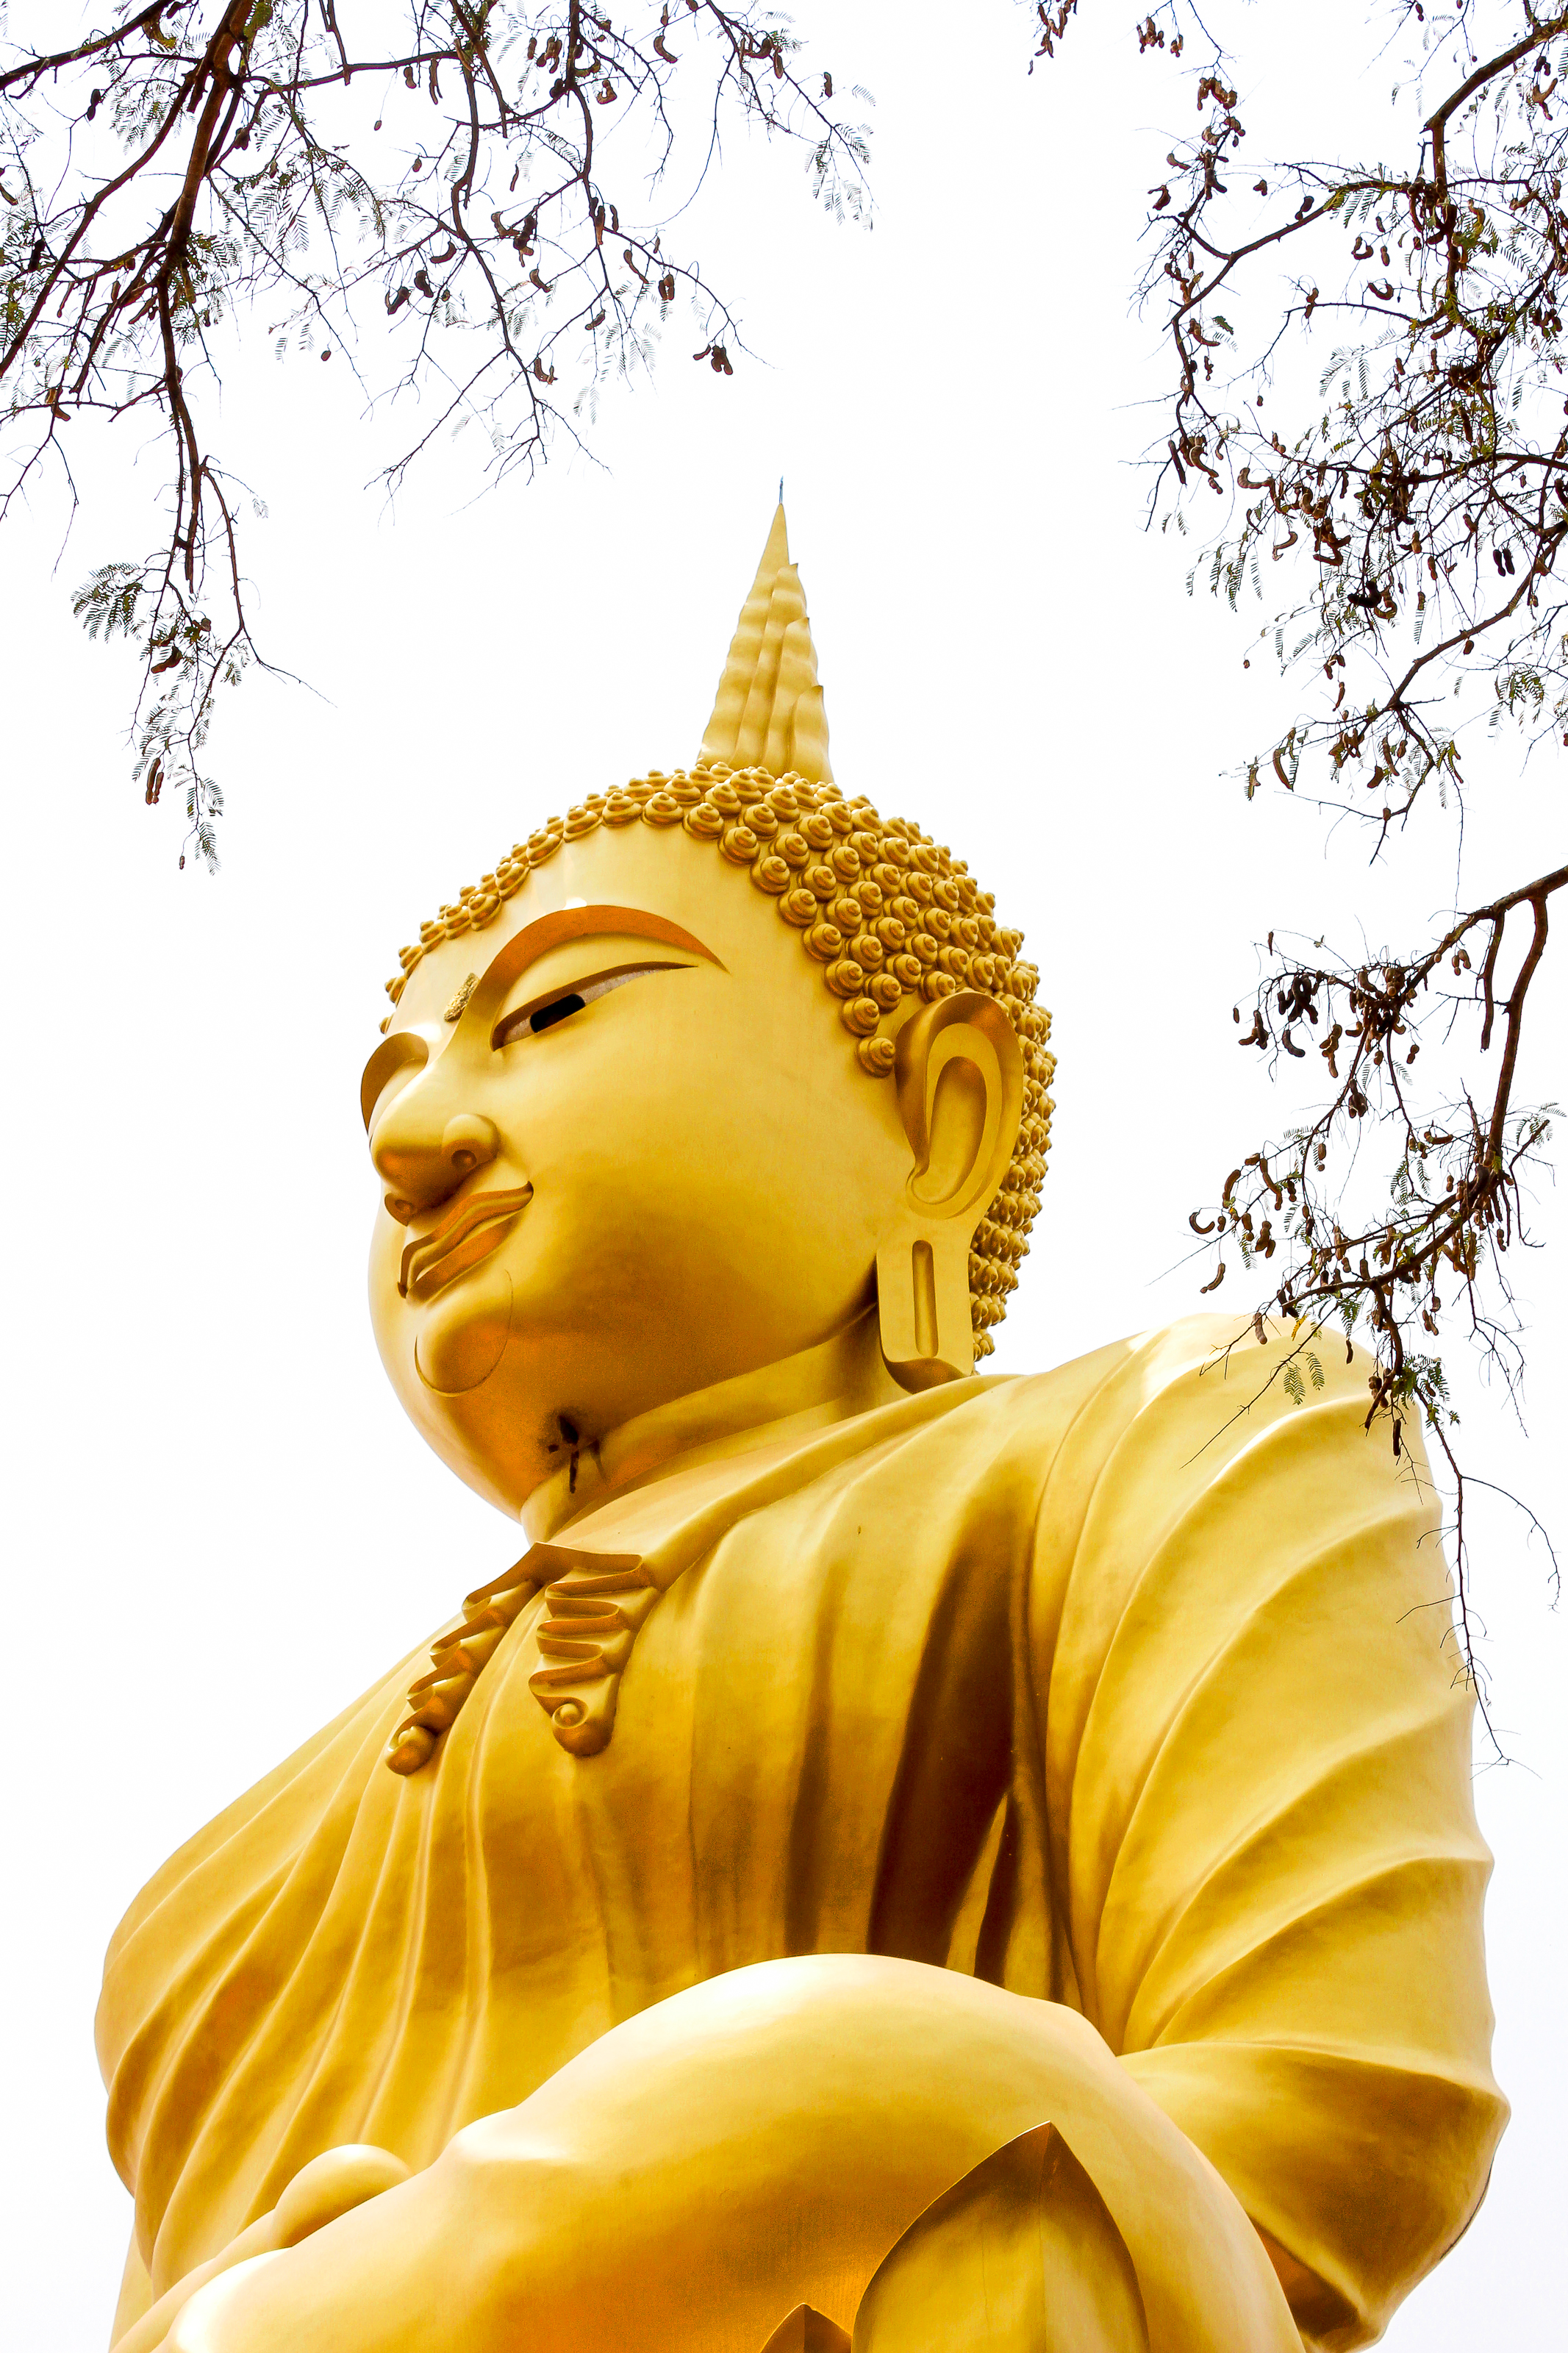
buddhism, statue, asia, religion, buddha, background, art, sculpture, buddhist, culture, thai, thailand, asian, gold, face, temple, old, white, religious, ancient, peace, meditation, head, faith, traditional, image, travel, peaceful, symbol, prayer, yellow, mythical creature, monument, sky, stock photography, classical sculpture, tree